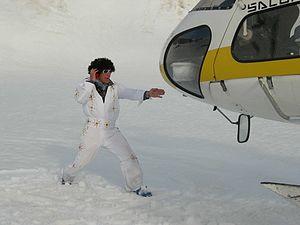
Tommy Moe, né le 17 février 1970 à Missoula, est un ancien skieur alpin américain spécialiste des épreuves de vitesse, champion olympique de descente à Lillehammer en 1994 où il a aussi remporté la médaille d'argent en Super-G.